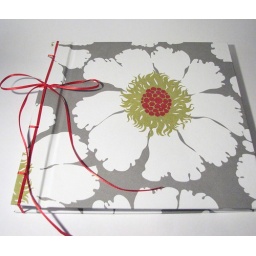
This is the front cover of a photo album I made. I love the way the ribbon accents the red in the flower center.